Holstein

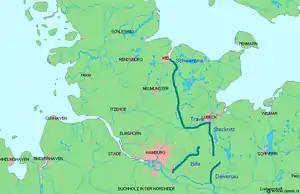
The "Limes Saxoniae"

After the Migration Period of the Early Middle Ages, Holstein was adjacent to the Obotrites on the coast of the Baltic Sea and the land of the Danes in Jutland.